Bolangum railway line

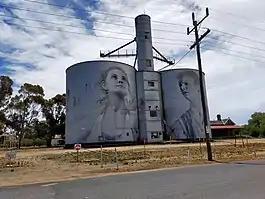
Silo art at Rupanyup

The Bolangum railway line was a railway line in western Victoria, Australia branching off of the Serviceton railway line at Lubeck. The line was opened in stages beginning with Lubeck to Rupanyup in June 1887 and eventually reached Bolangum in July 1927.